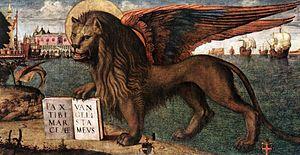
La Renaissance vénitienne est la déclinaison de l'art de la Renaissance développé à Venise entre les XVᵉ et XVIᵉ siècles.